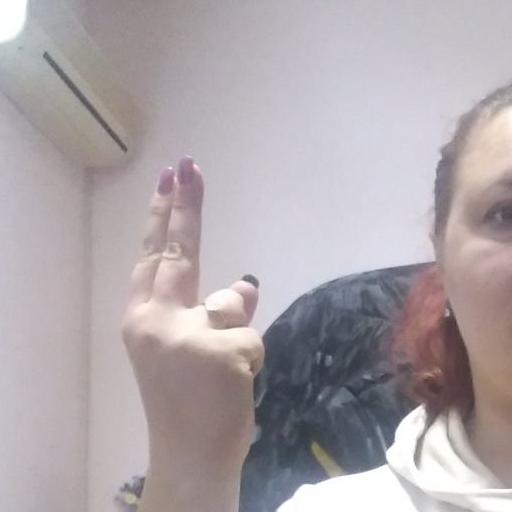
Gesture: two_up_inverted